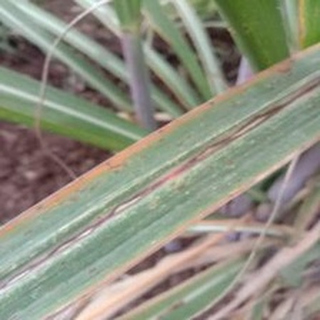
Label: sugarcane_rust